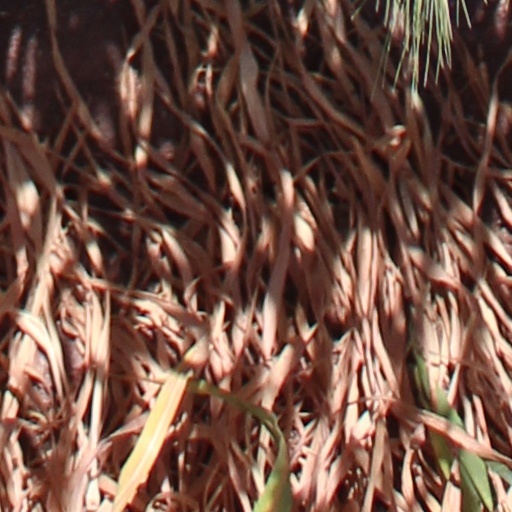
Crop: wheat